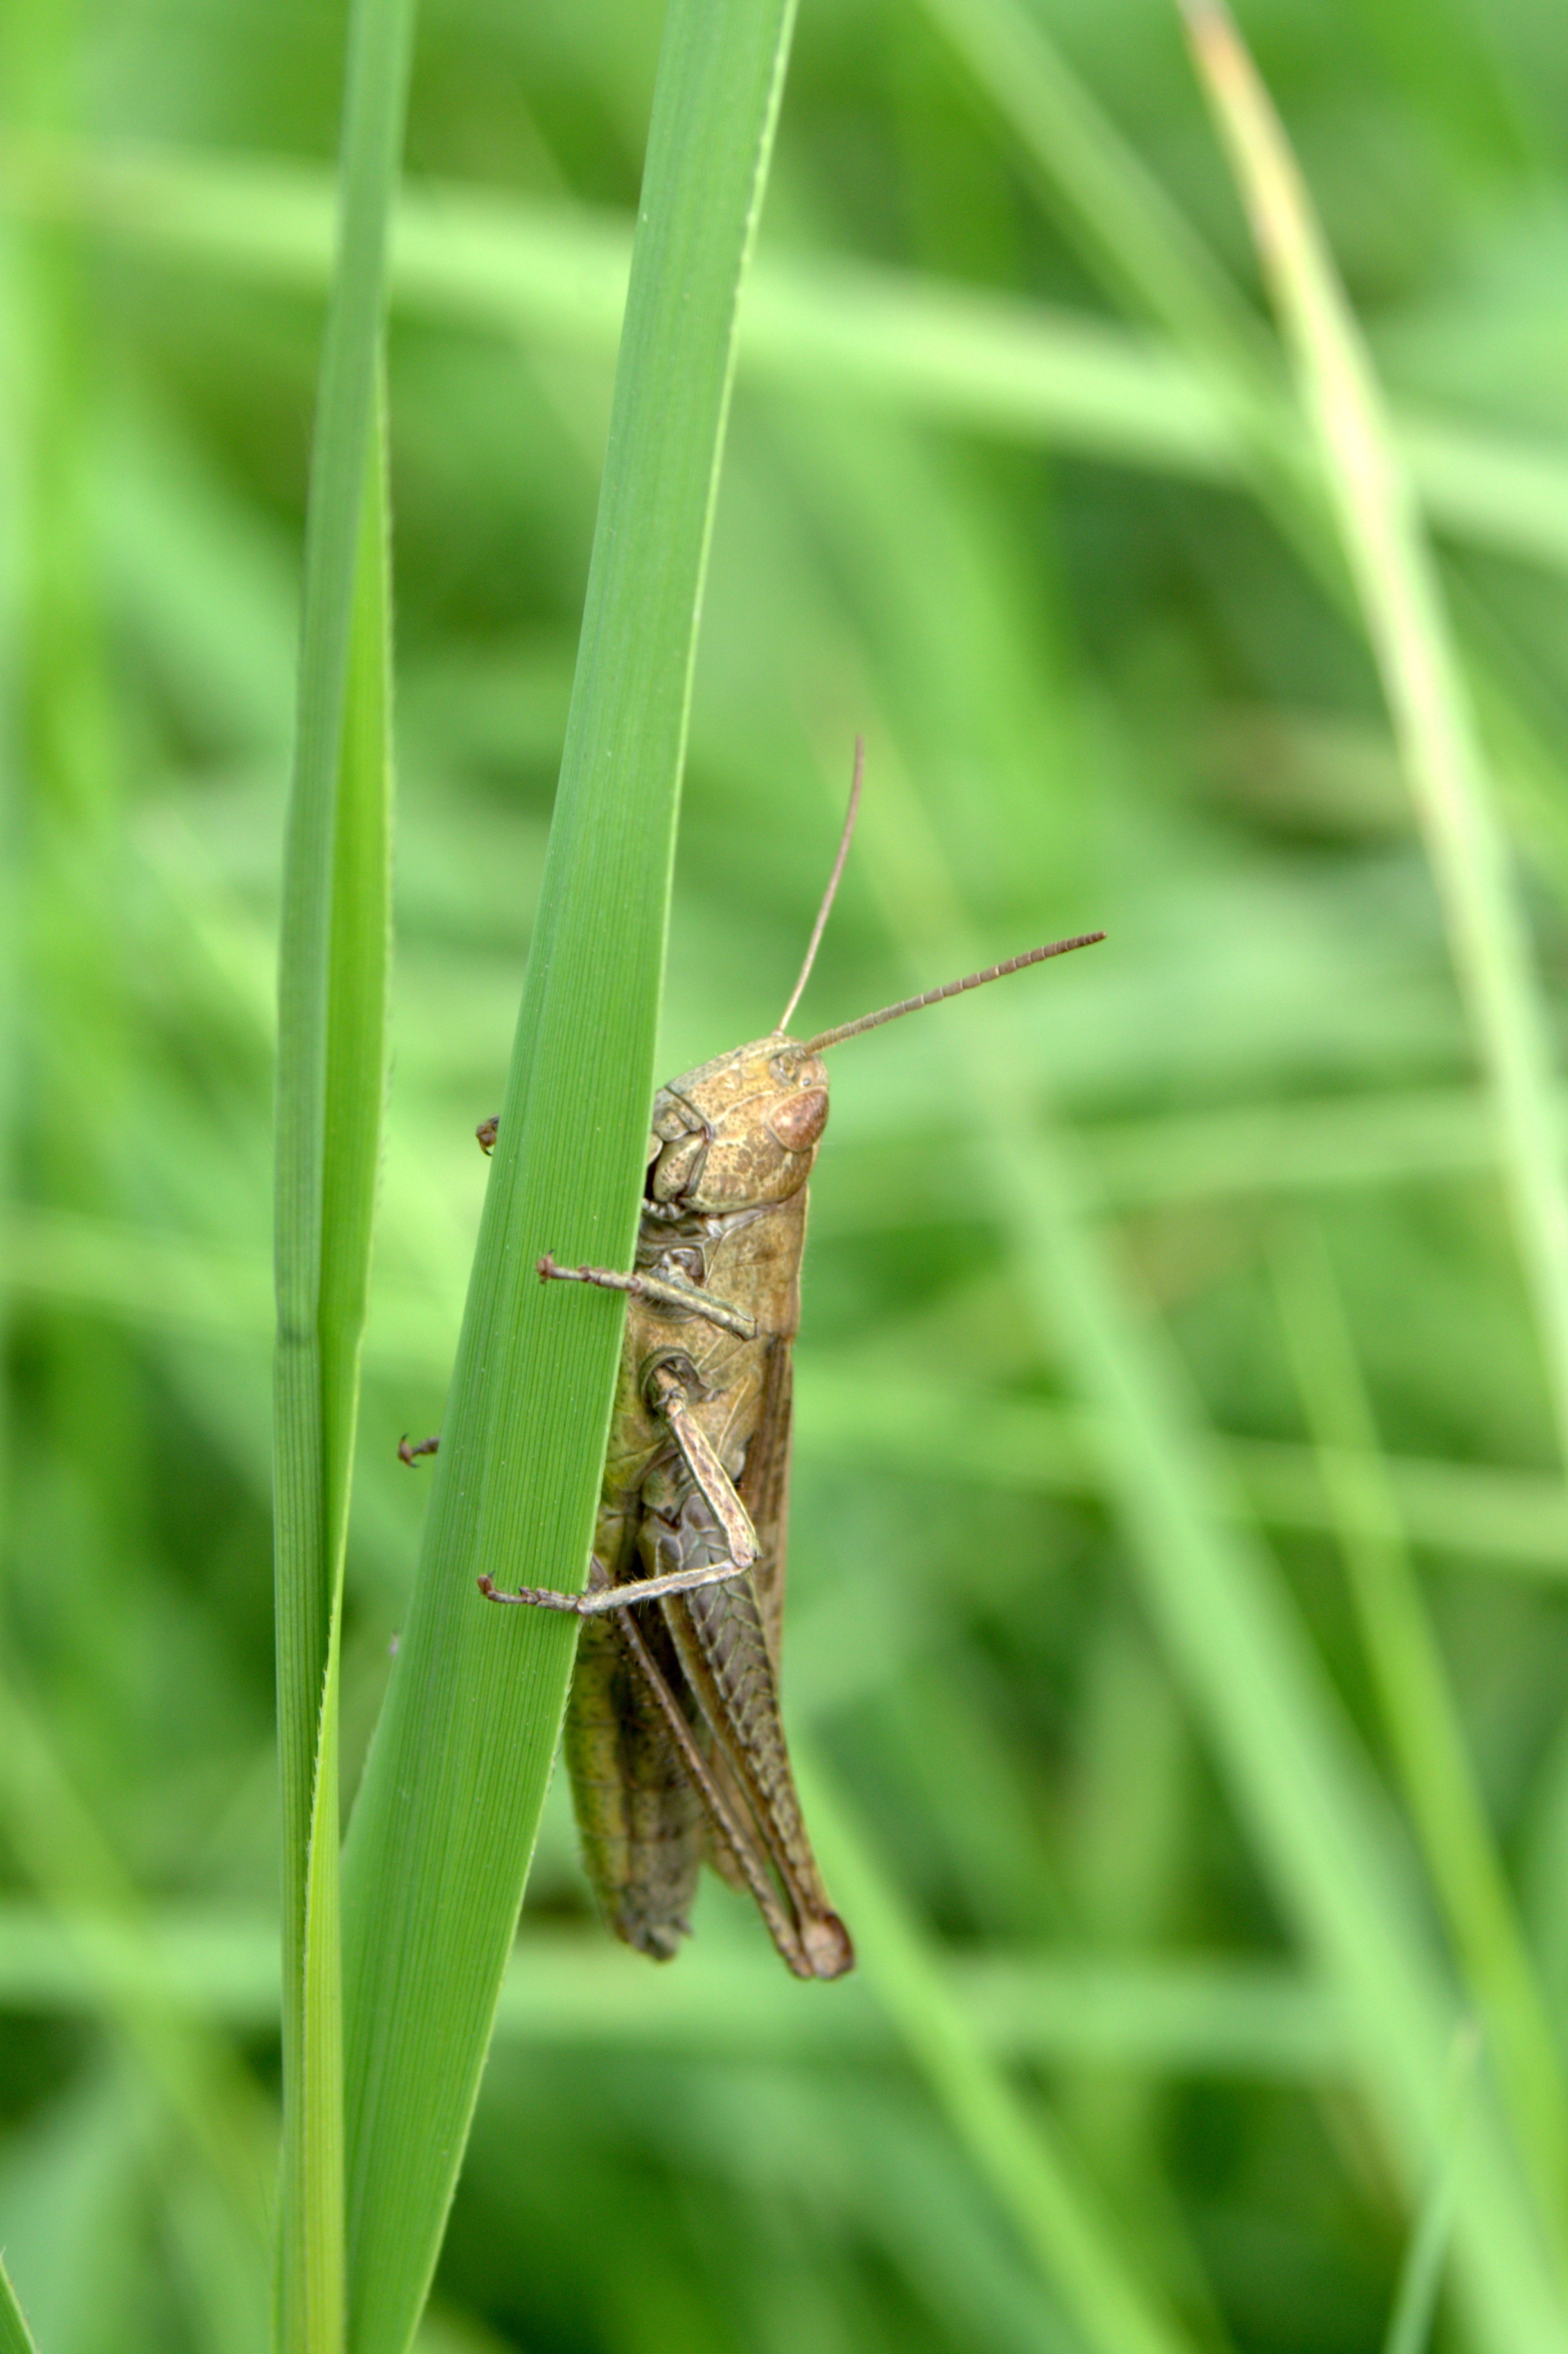
nature, grass, leaf, jump, green, insect, closeup, fauna, invertebrate, cricket, close up, damselfly, grasshopper, locust, macro photography, arthropod, meadow grass, blades of grass, polyana, tettigonia viridissima, grass family, plant stem, net winged insects, cricket like insect